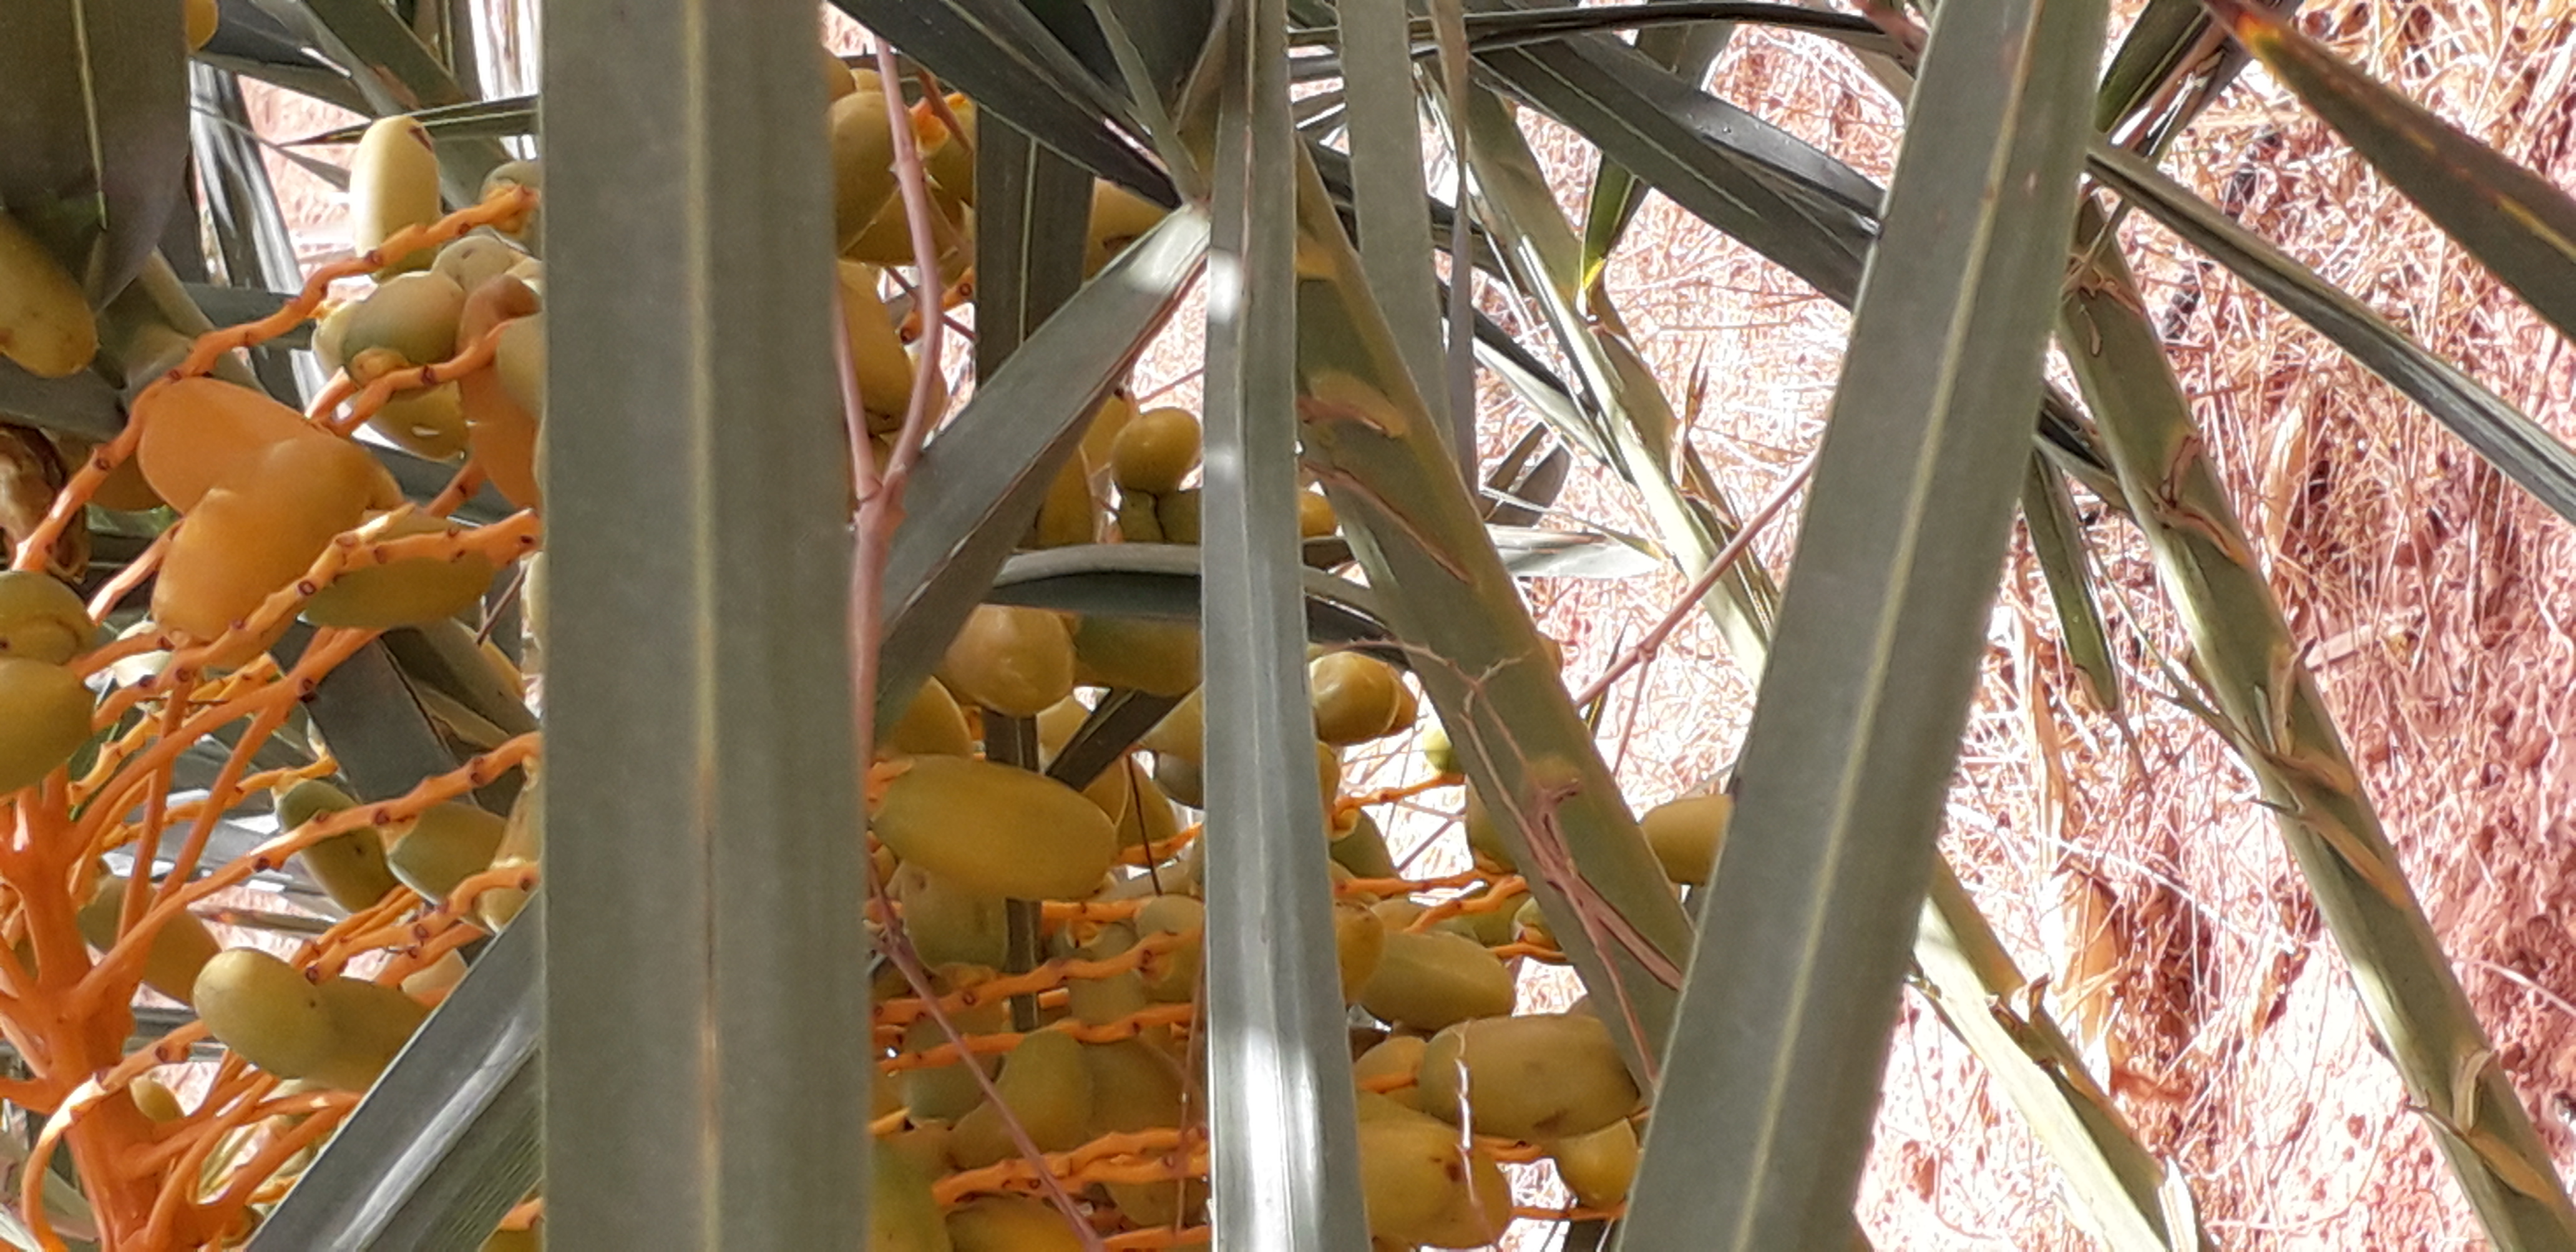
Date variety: kholt